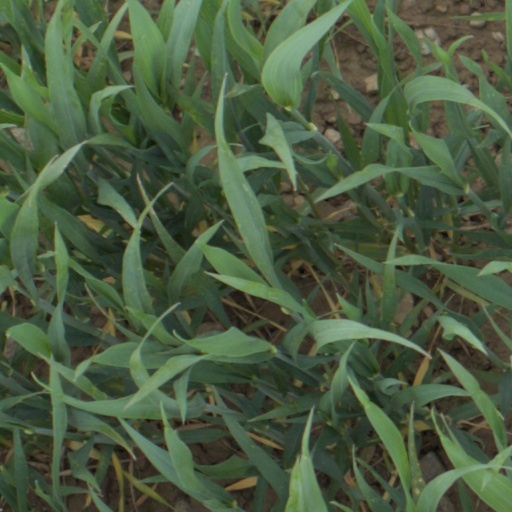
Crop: wheat